Oriánica Velásquez

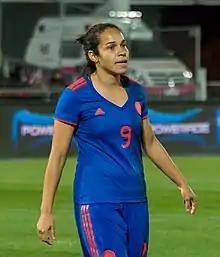
Oriánica Velásquez, Chile v Colombia, 2019

Orianica Velasquez Herrera (born 1 August 1989) is a Colombian footballer who plays as a left back for Atlético Junior and the Colombia women's national team.